Makah

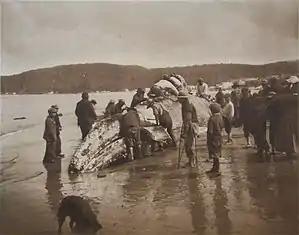
Makah whalers, c. 1910

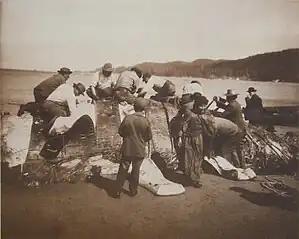
Makah whalers stripping the flesh from a whale, c. 1910.

The Makah whaling technique is difficult and labor-intensive. The men hunt from cedar canoes, each seating six to nine people and more recently, from small fishing vessels. They take these into the Pacific Ocean adjacent to their reservation territory. Various traditional criteria are used to determine the best whale to harvest. By counting the whale's exhalations, the hunters determine when the whale is about to dive, and determine from this the best time to strike. Approaching the whale's left side, the hunter strikes when the whale is 3–4 feet deep, to avoid the force of the whale's tail. The harpoon is 16–18 feet long, composed of two pieces of yew wood spliced together. Historically, hunters used a mussel shell tip, in conjunction with barbs from elk horns.